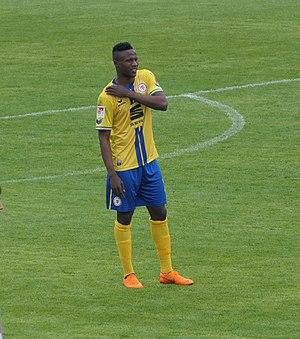
Suleiman Abdullahi, né le 10 décembre 1996 à Kaduna au Nigeria, est un footballeur nigérian, qui évolue au poste d'ailier droit à l'Eintracht Brunswick, en prêt de l'Union Berlin.